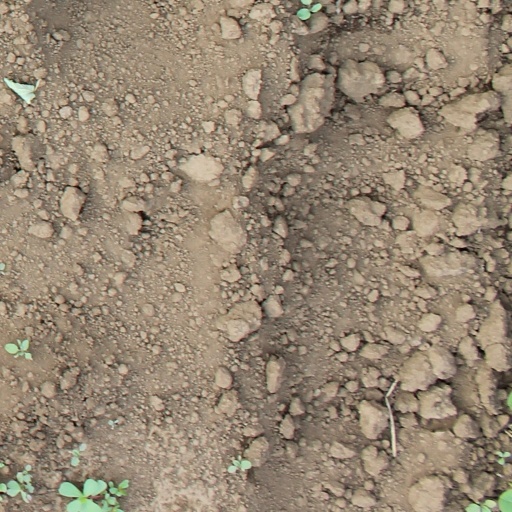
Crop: soybean